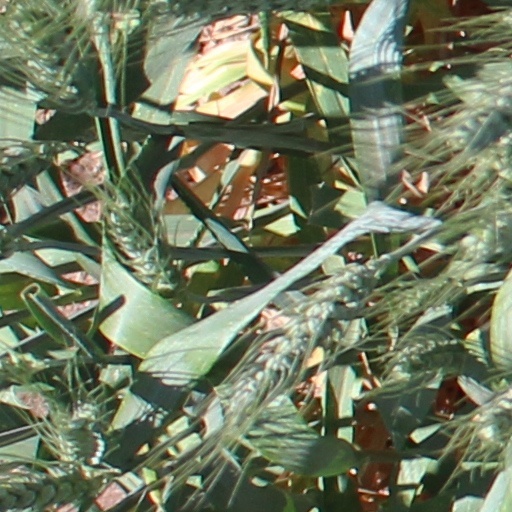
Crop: wheat